Yuanfen station

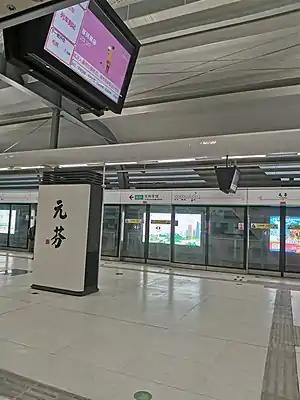

Yuanfen station, is a station on Line 6 of the Shenzhen Metro. It opened on 18 August 2020.